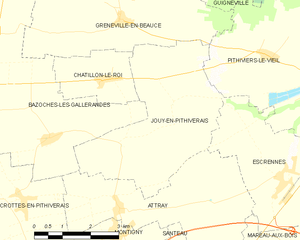
Jouy-en-Pithiverais est une commune française, située dans le département du Loiret en région Centre-Val de Loire.